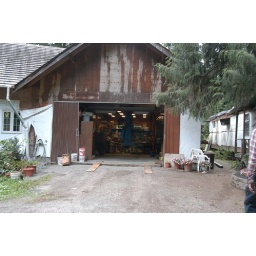
Out in Issaquah, by 11 AM we have the machine hoisted on a bridge crane in the shop.